Acropolis

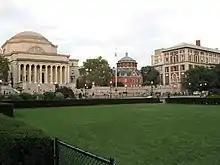
Columbia University in Morningside Heights, Manhattan

The most famous example is the Athenian Acropolis, which is a collection of structures featuring a citadel on the highest part of land in ancient (and modern-day) Athens, Greece. Many notable structures at the site were constructed in the 5th century BCE, including the Propylaea, Erechtheion, and the Temple of Athena. The Temple is also commonly known as the Parthenon, which is derived from the divine Athena Parthenos. There were often dances, music and plays held at the acropolis, which it served as a community centre for the city of Athens. It became a prime tourist destination by the 2nd century AD during the Roman Empire and was known as "the Greece of Greece," as coined by an unknown poet. Although originating in the mainland of Greece, use of the acropolis model quickly spread to Greek colonies such as the Dorian Lato on Crete during the Archaic Period.